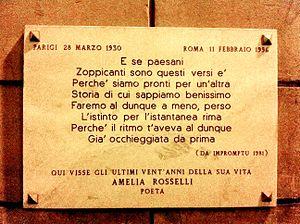
Amelia Rosselli, née le 28 mars 1930 à Paris, morte le 11 février 1996 à Rome, est une poétesse italienne.